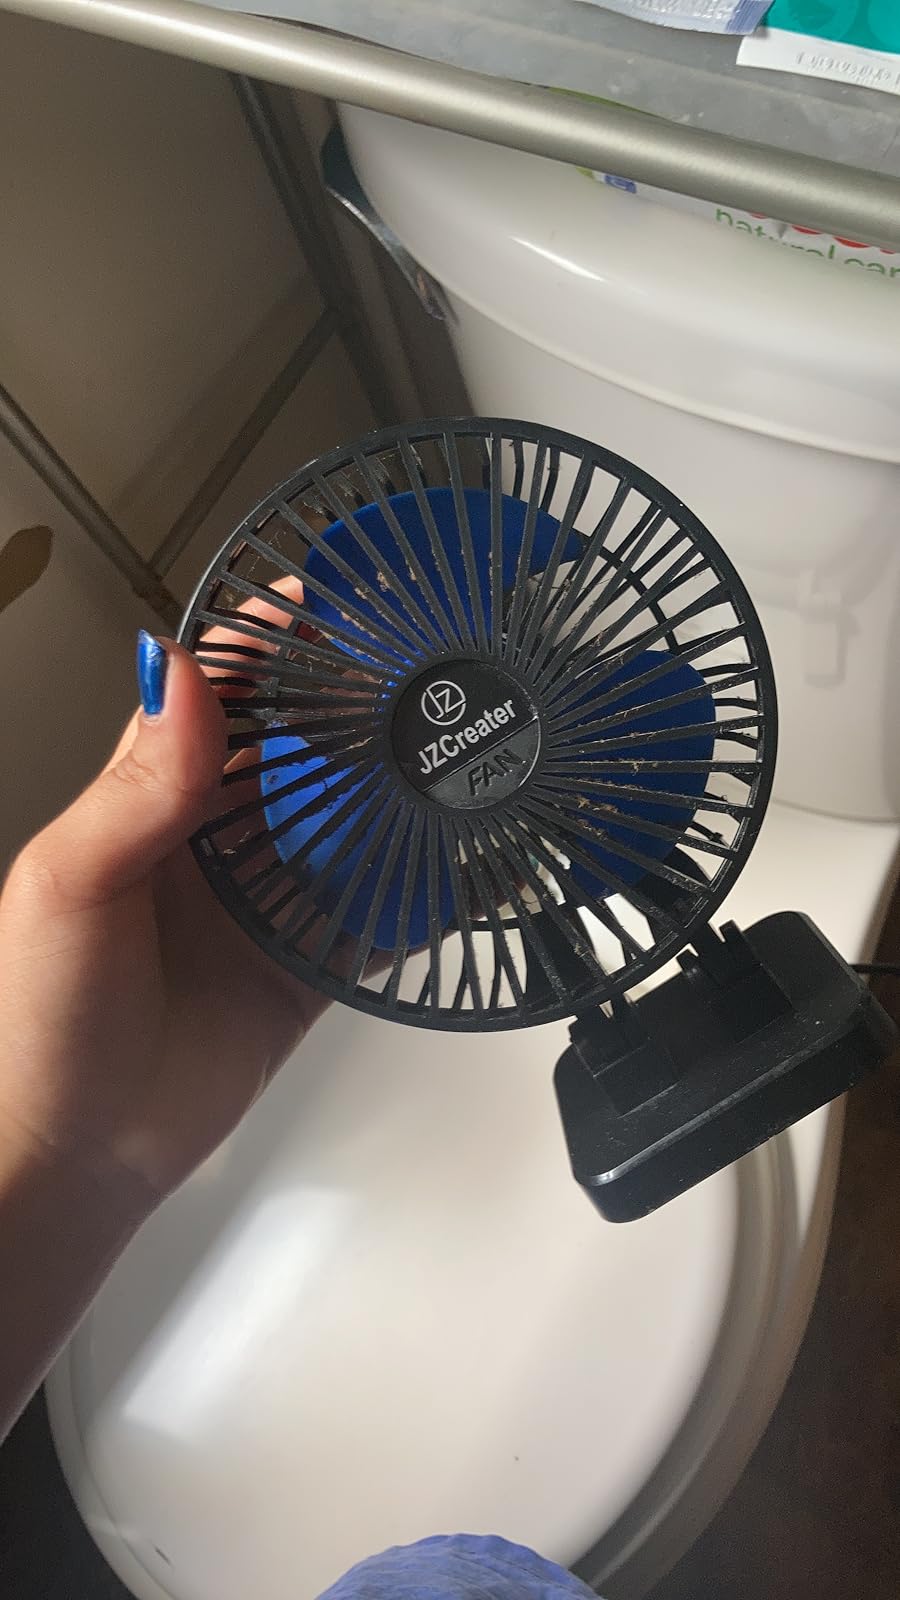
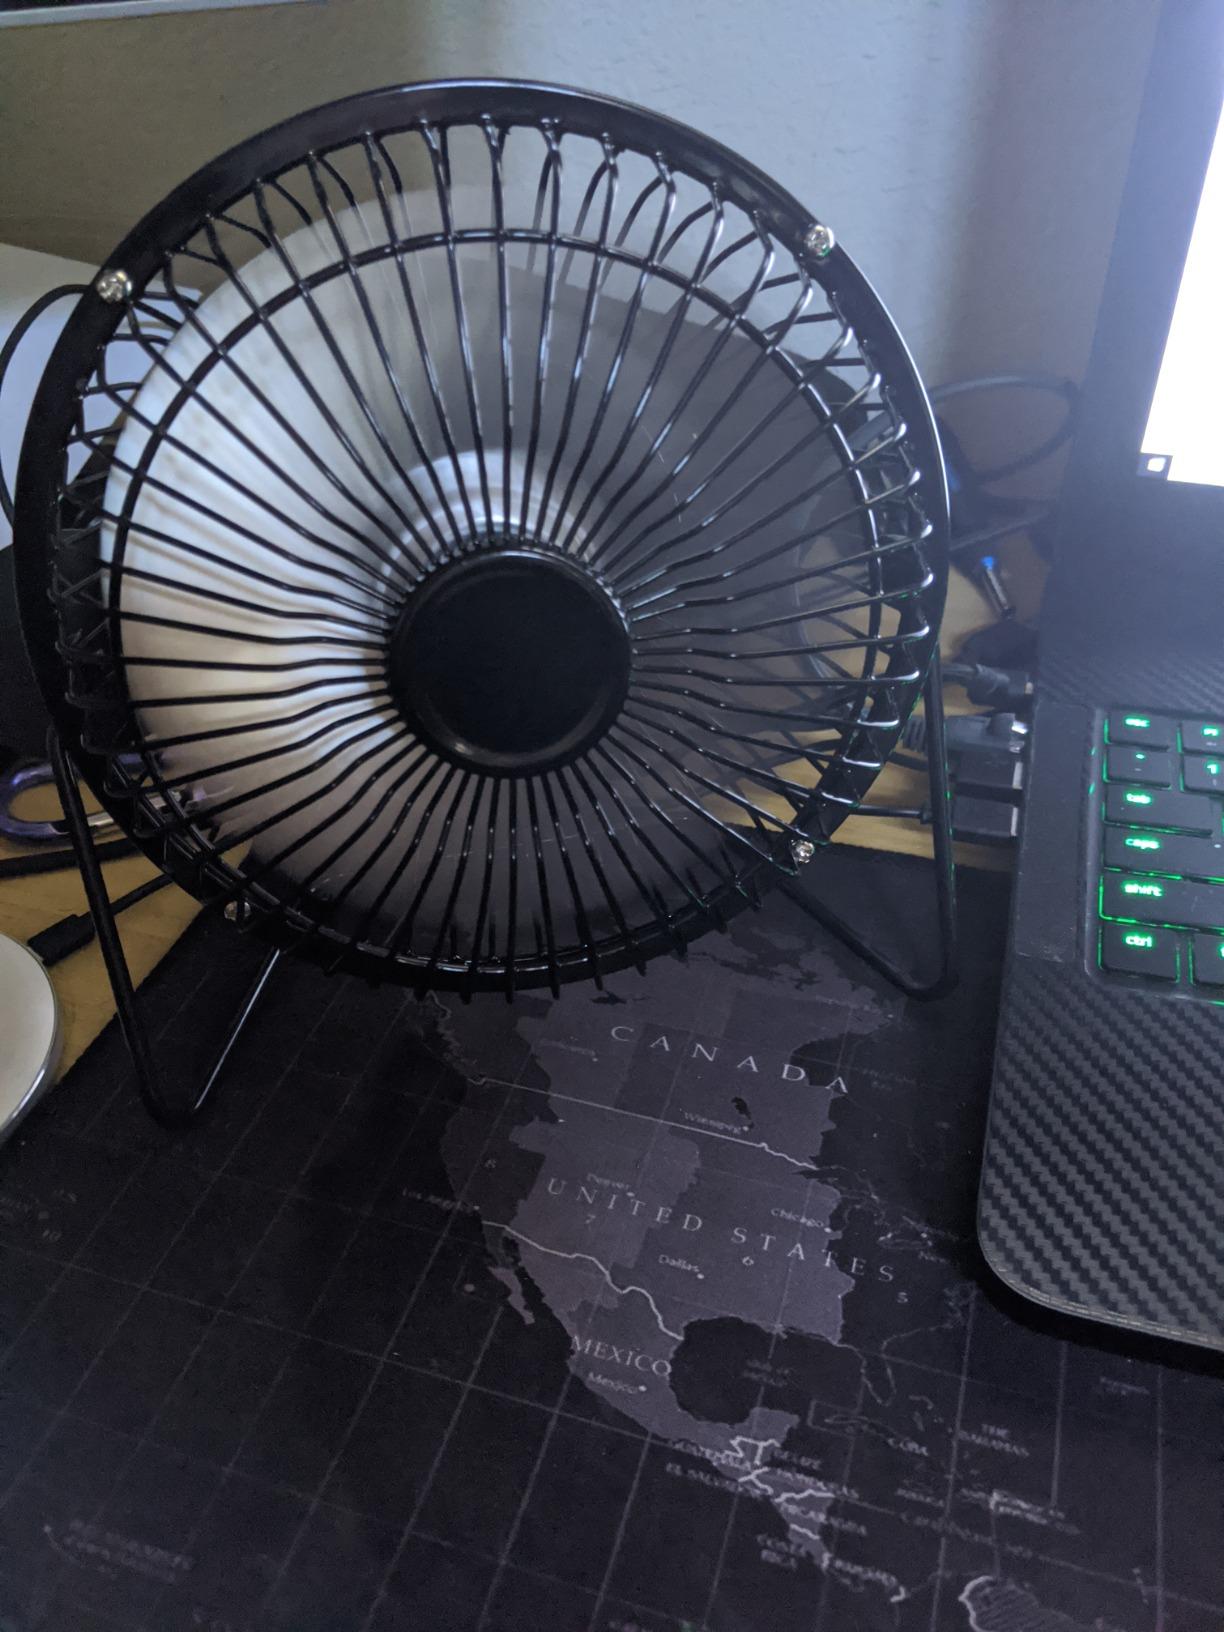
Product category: fan
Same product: no